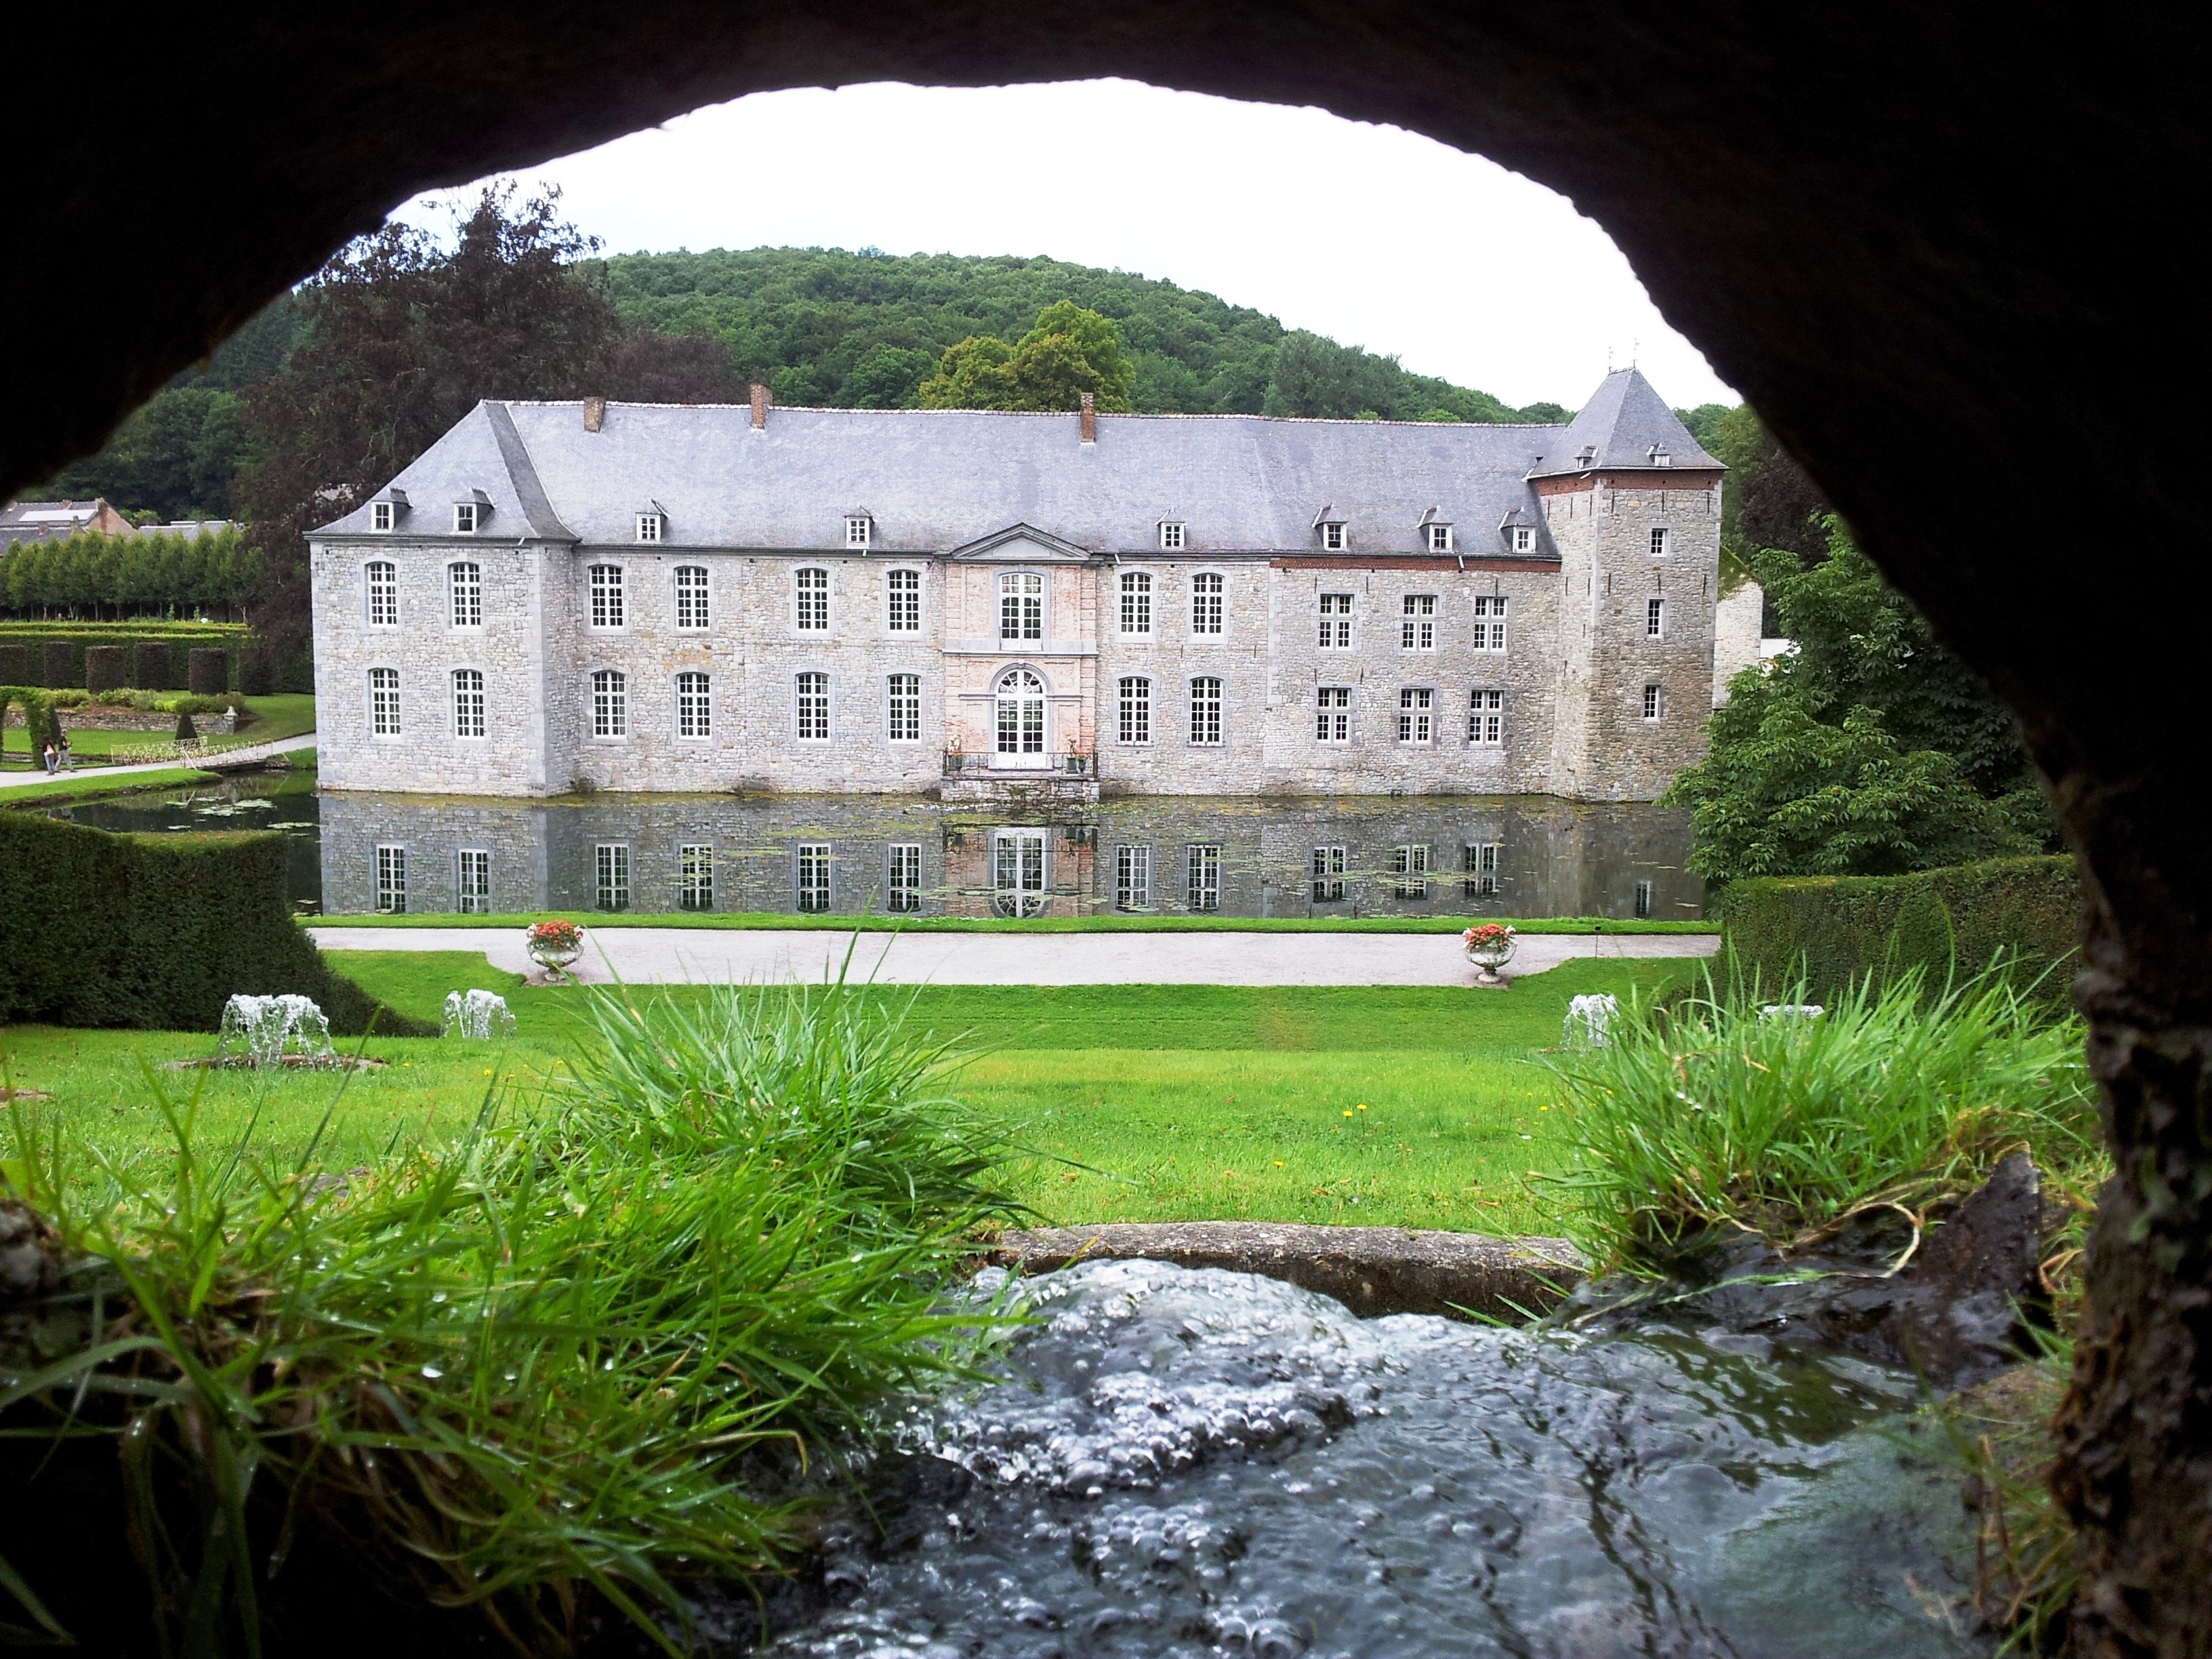
chateau, brook, castle, waterway, ruins, vista, estate, moat, rural area